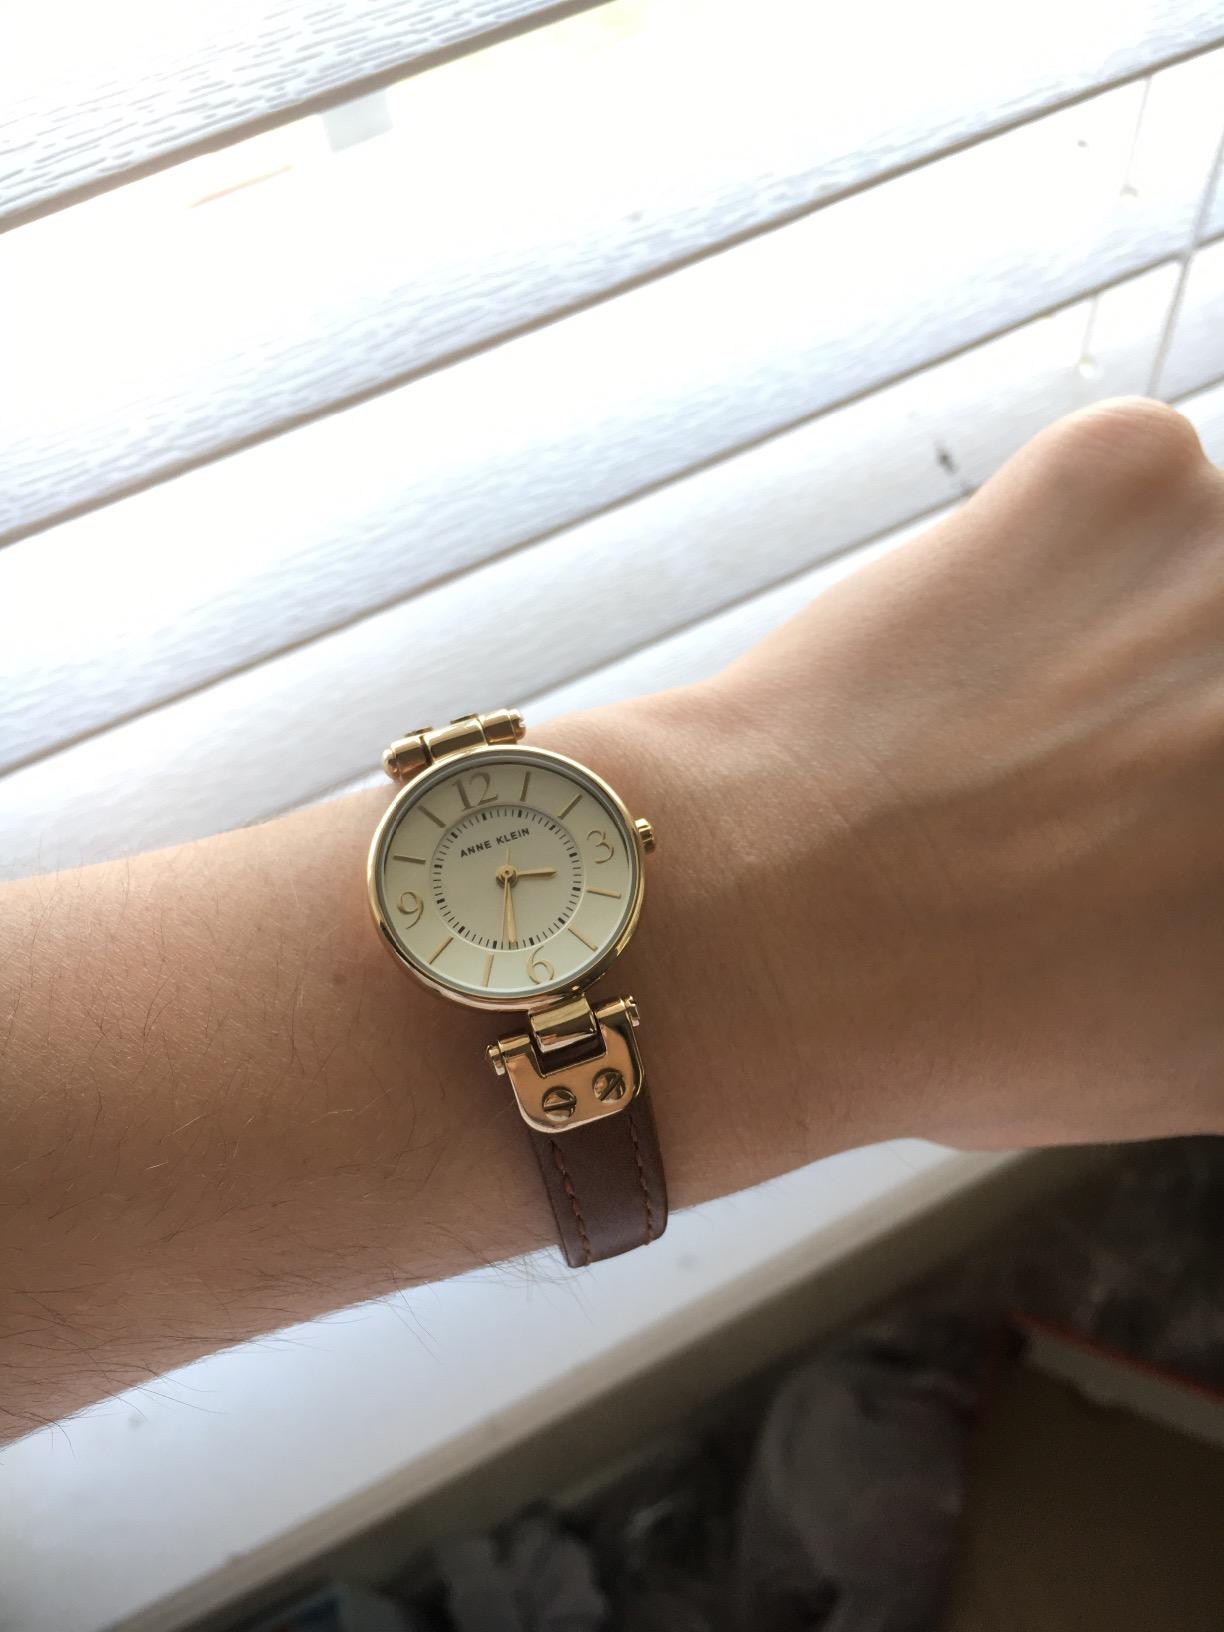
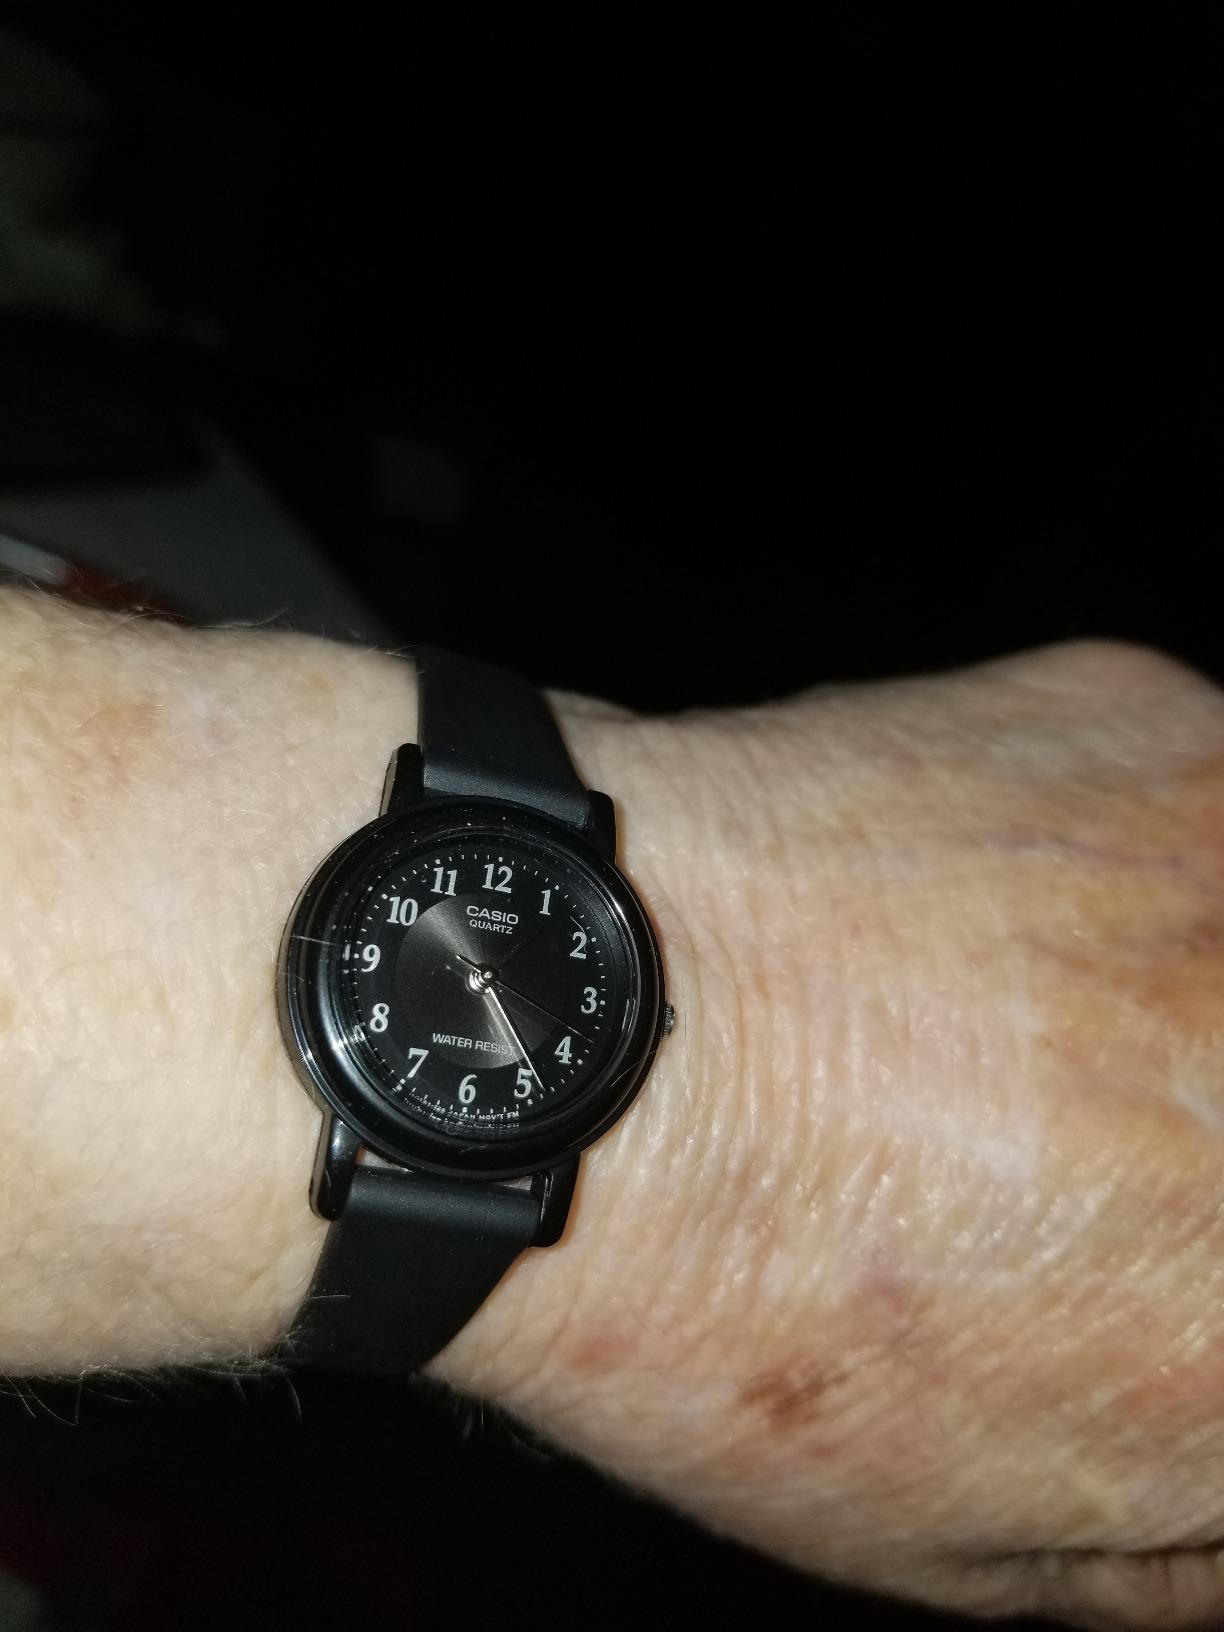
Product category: accessories_watch
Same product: no